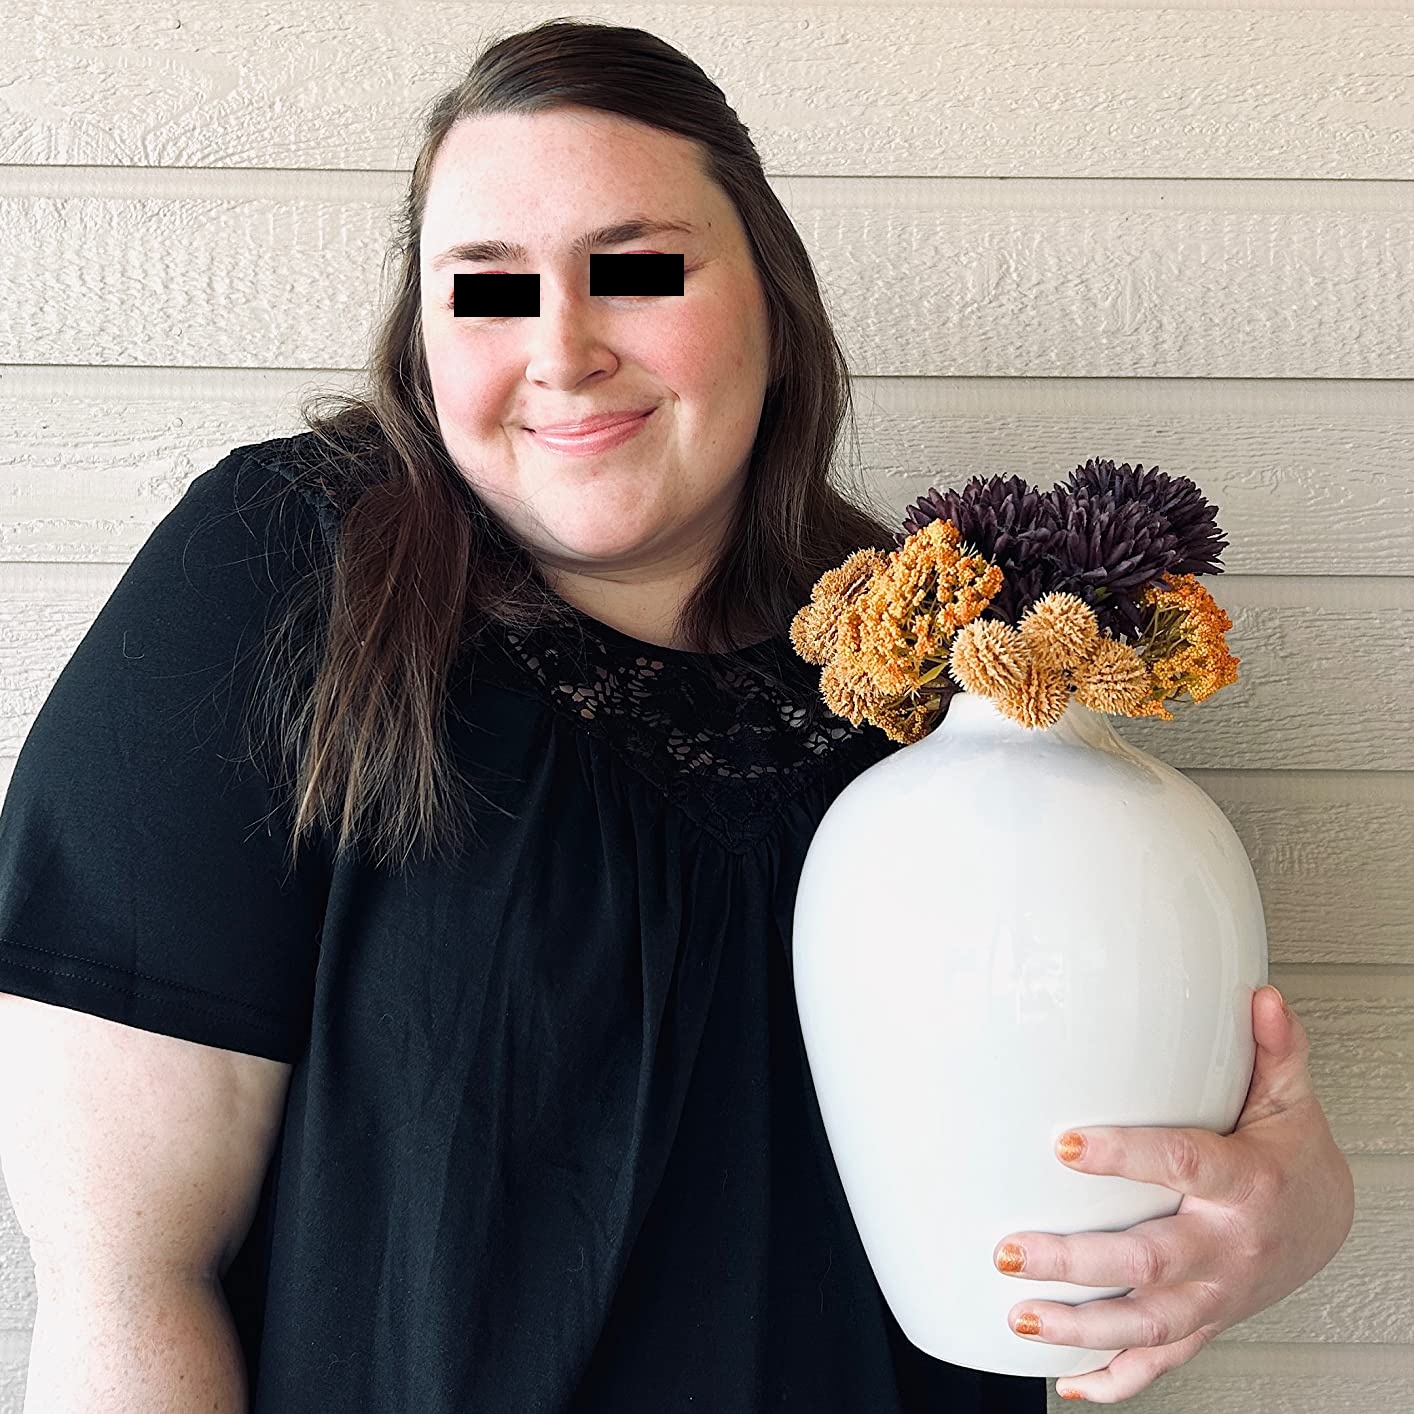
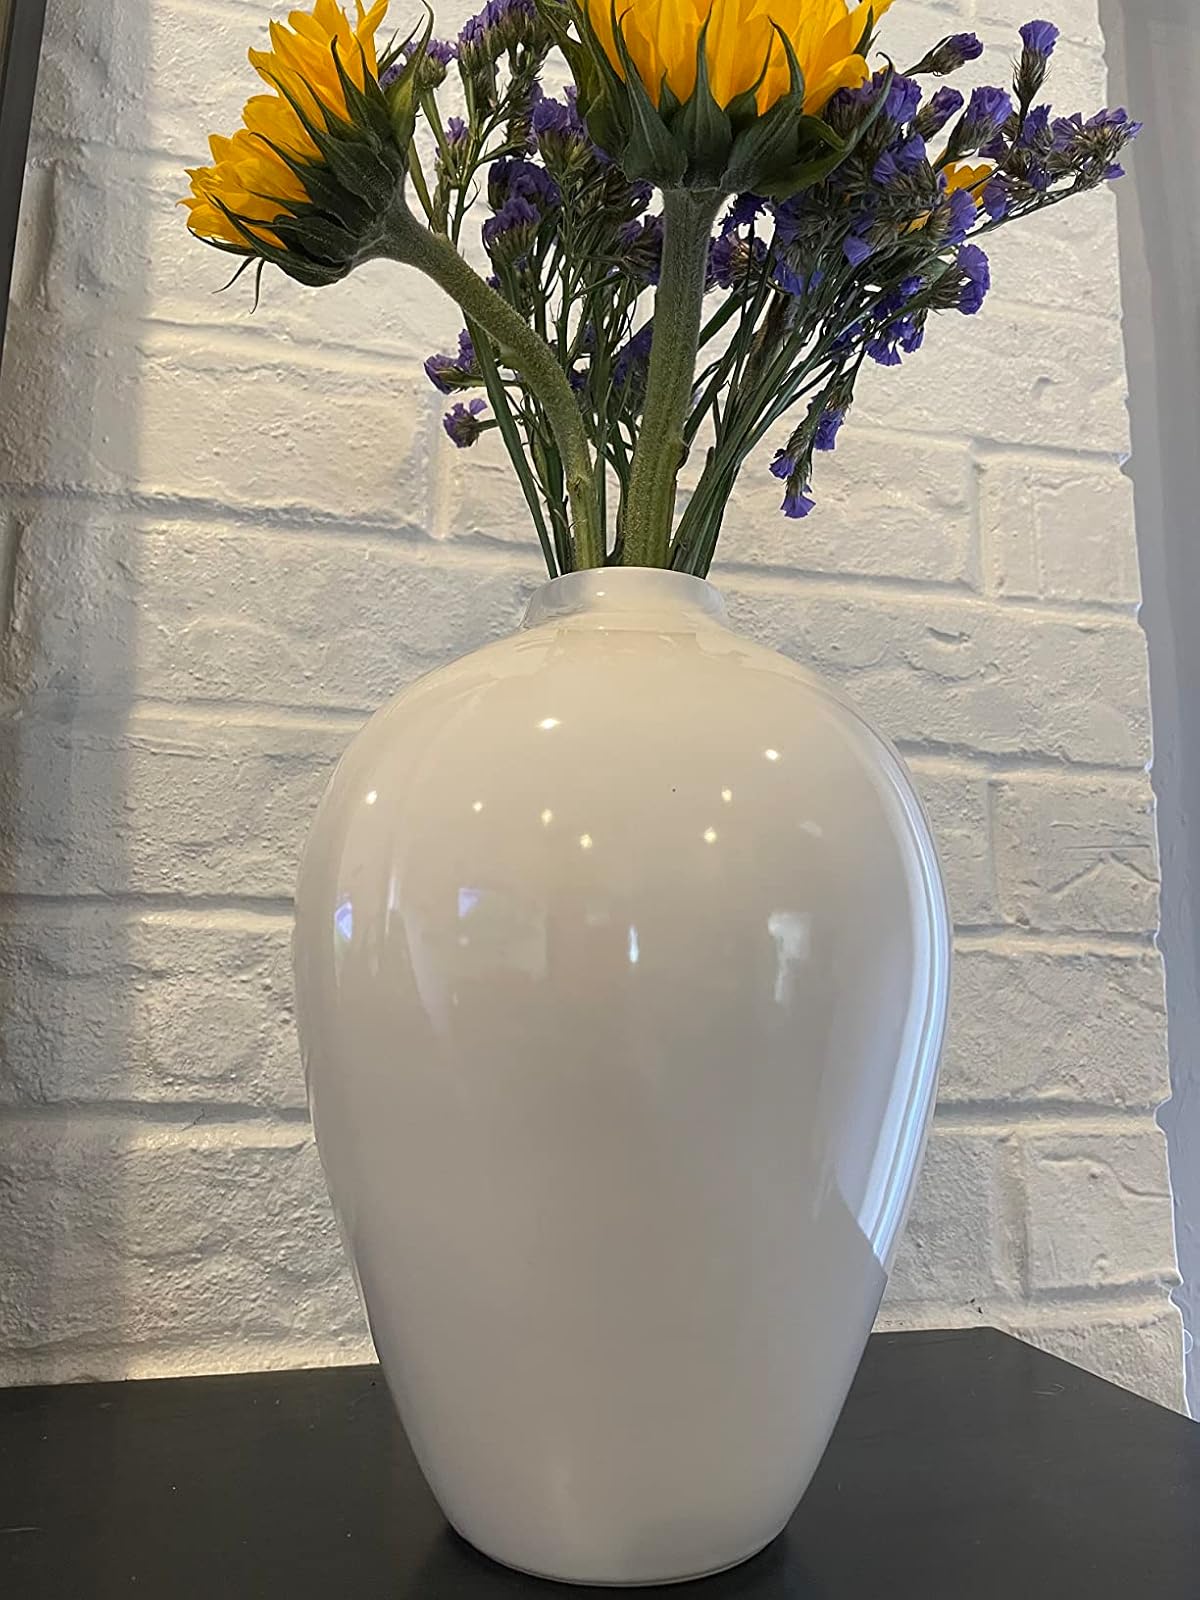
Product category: vase
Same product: yes